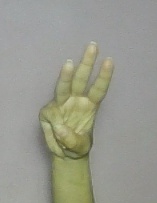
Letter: thaa